Baptist successionism

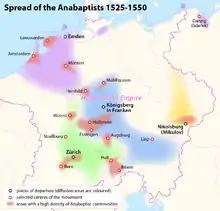
Spread of the Anabaptists 1525-1550

The view that the Baptist movement is an outgrowth of the Anabaptist movement is a central claim of the Baptist successionist advocates only held by some conservative Baptists. However, some other historians who do not believe in Baptist successionism, although holding a minority view, believe that early 17th century Baptists were influenced by (but not directly connected to) continental Anabaptists. According to this view, the General Baptists shared similarities with Dutch Waterlander Mennonites (one of many Anabaptist groups) including believer's baptism only, religious liberty, separation of church and state, and Arminian views of predestination and original sin. It is certain that the early Baptist church led by Smyth had contacts with the Anabaptists; however it is debated if these influences found their way into the English General Baptists.